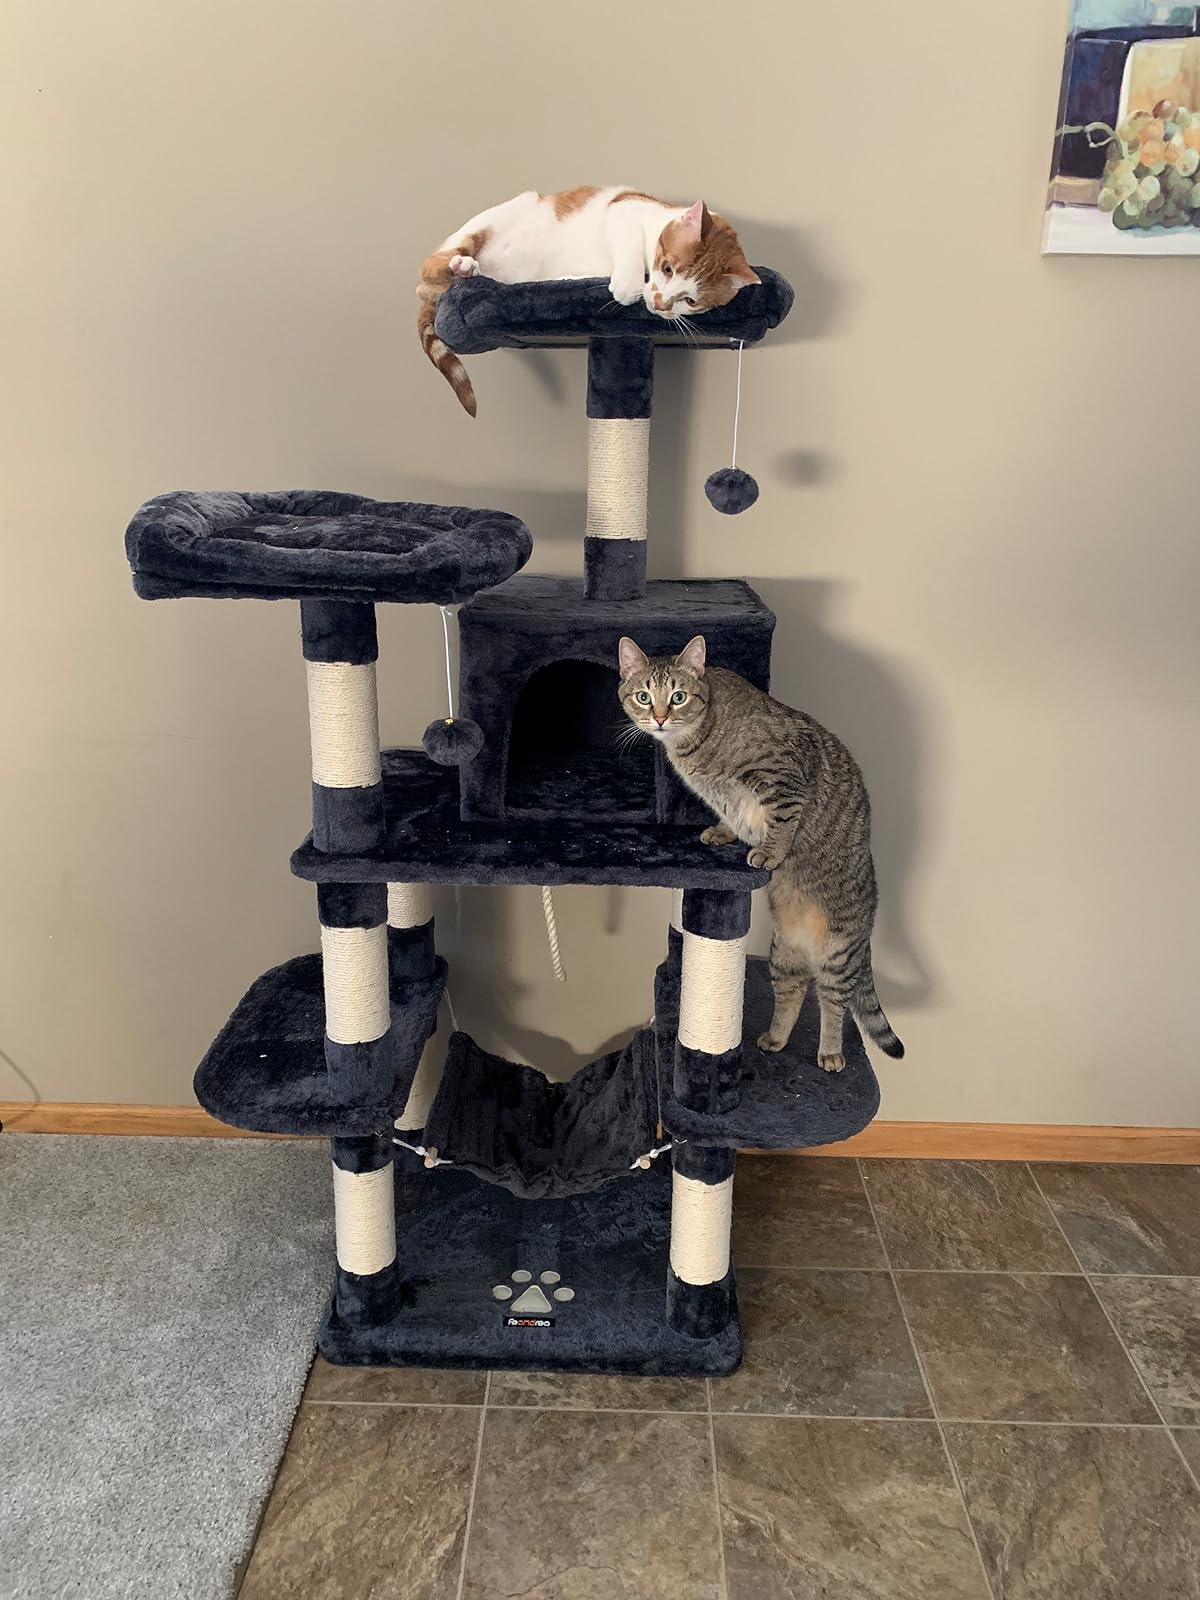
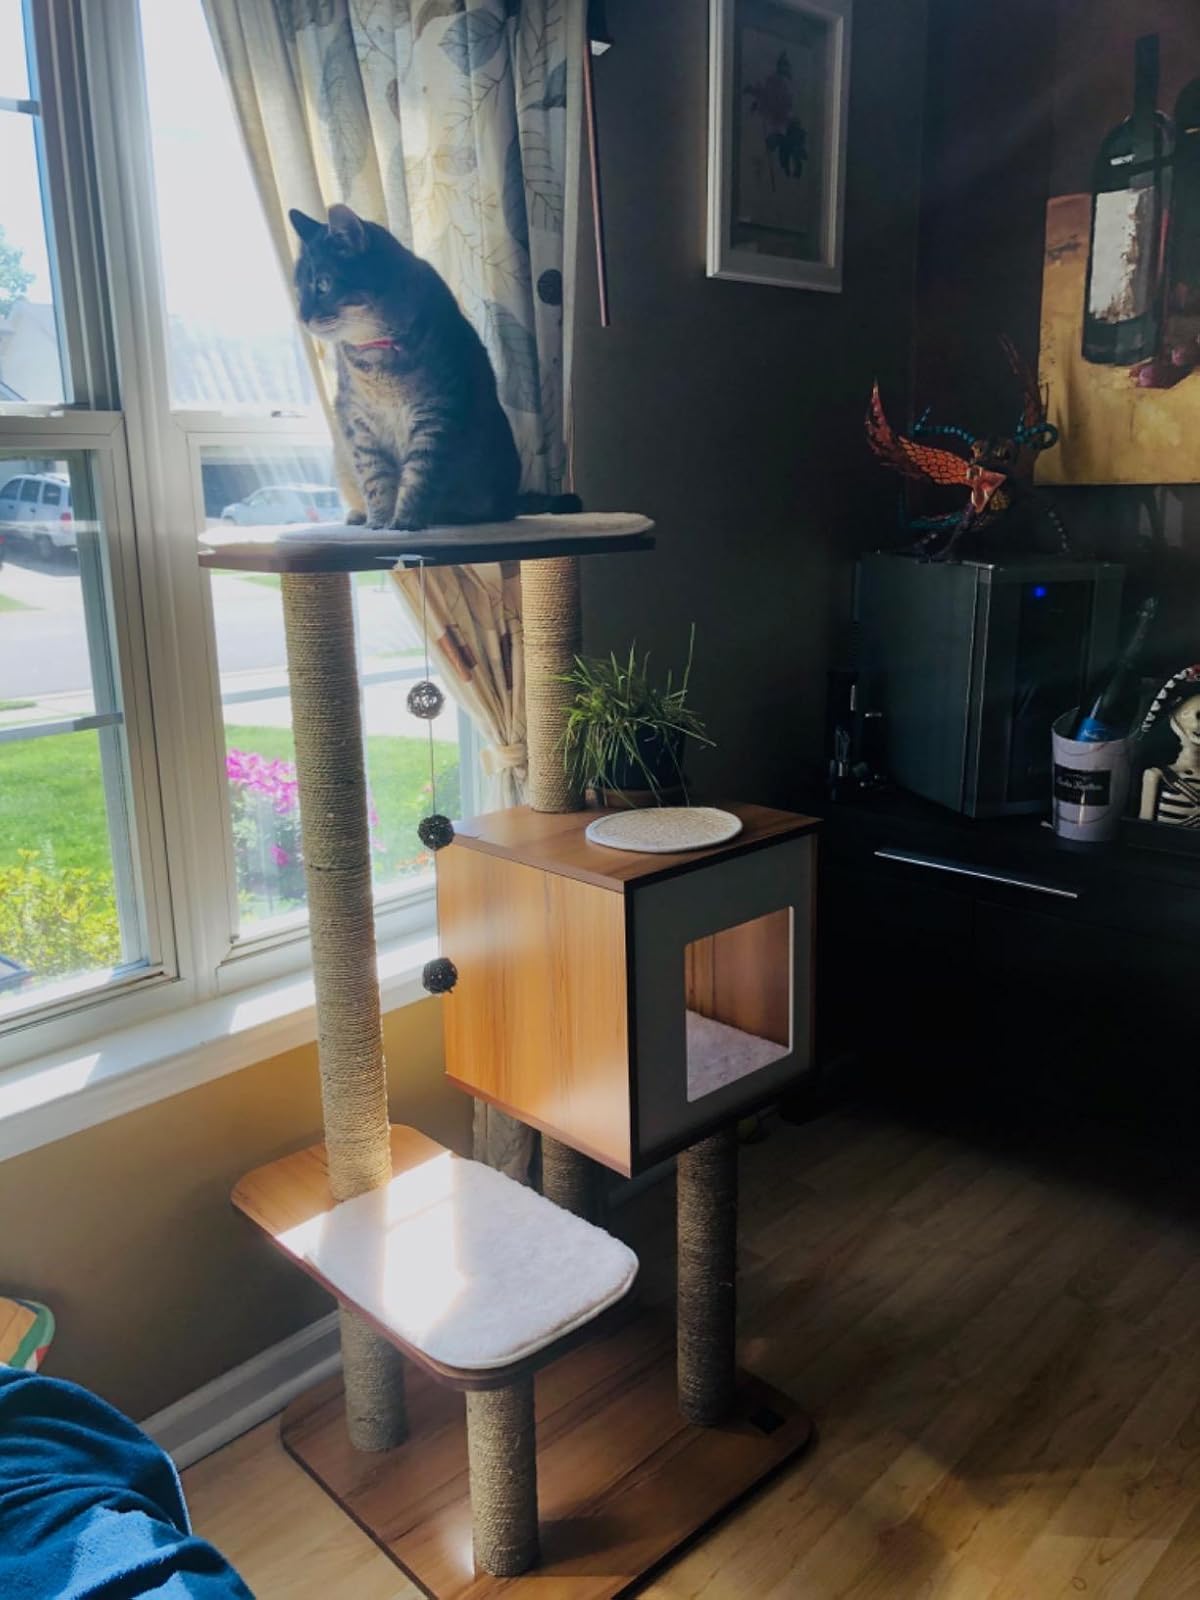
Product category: items_cat tree
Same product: no